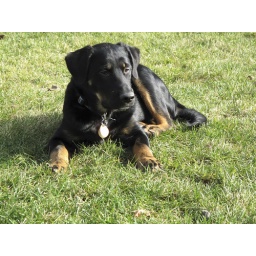
Malamute Lab Mix sitting in grass